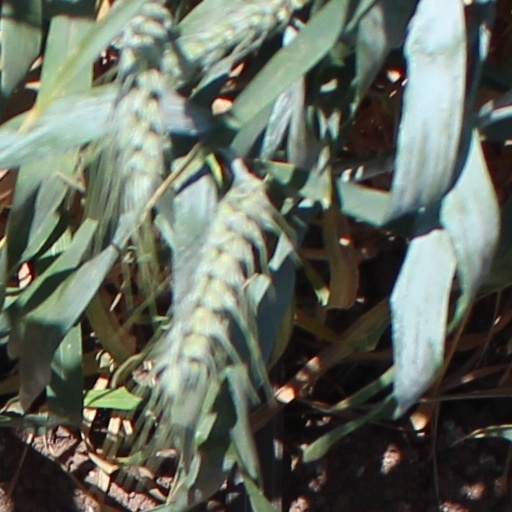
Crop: wheat